Glen Jakovich

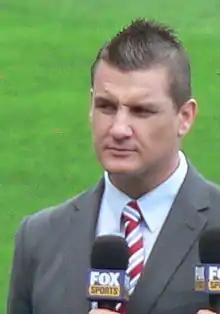
Jakovich in July 2010

Glen Darren Jakovich (born 24 March 1973) is a former Australian rules footballer who played for the West Coast Eagles in the Australian Football League (AFL).